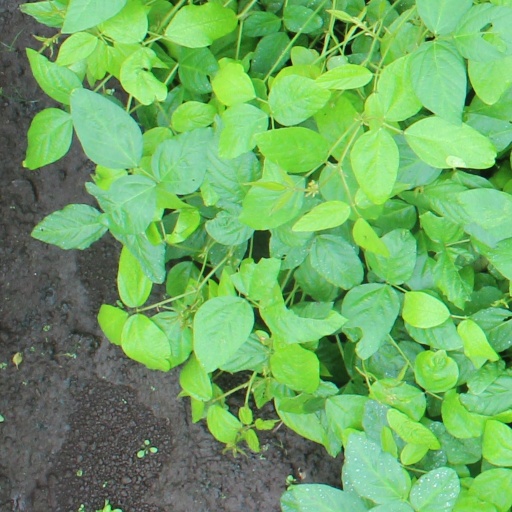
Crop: soybean